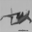
Label: airplane